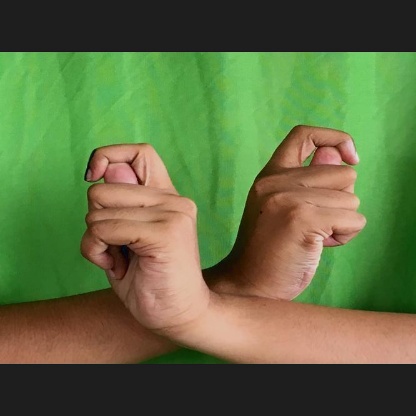
Mudra: Berunda